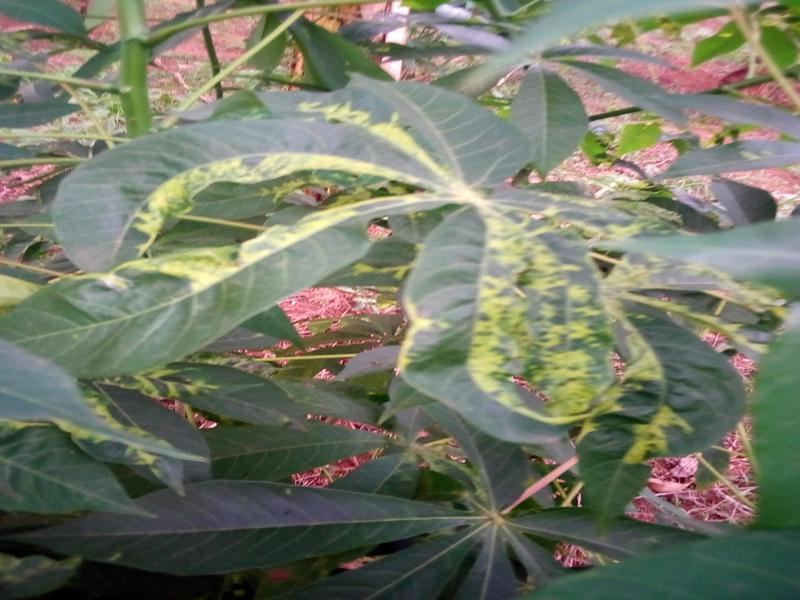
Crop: cassava
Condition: mosaic_disease